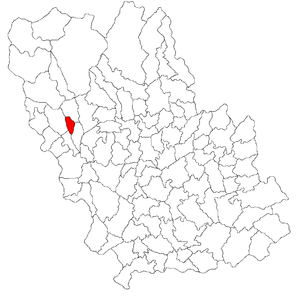
Cornu est une commune roumaine du județ de Prahova, dans la région historique de Valachie et dans la région de développement du Sud.